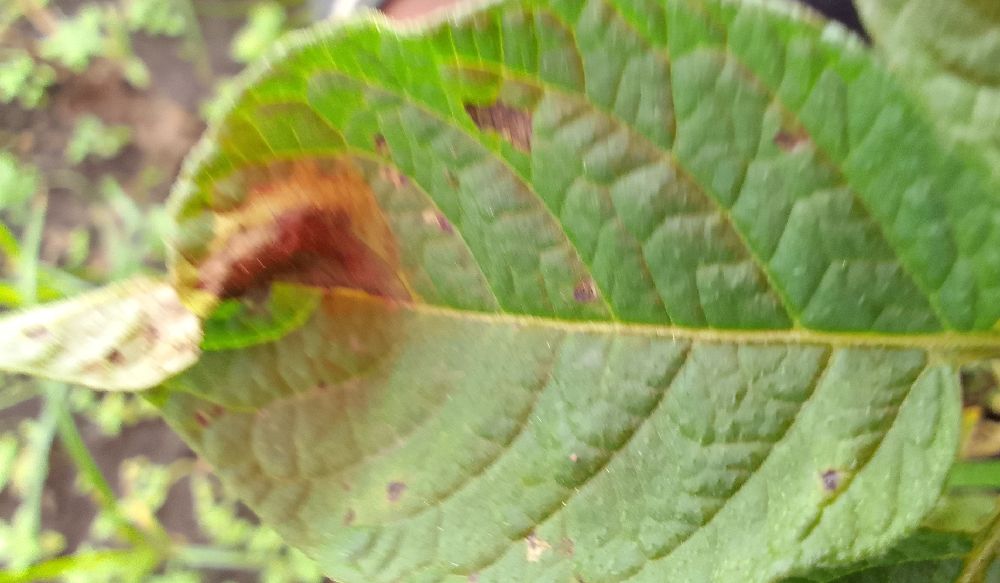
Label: Late blight